Edward Archibald (athlete)

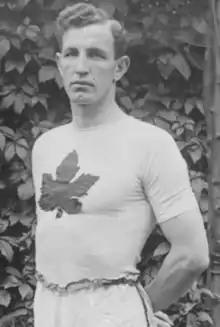
At the 1908 Summer Olympics

Edward Blake Archibald (March 29, 1884 – March 20, 1965) was a Canadian athlete who competed mainly in the pole vault. He was born and died in Toronto.